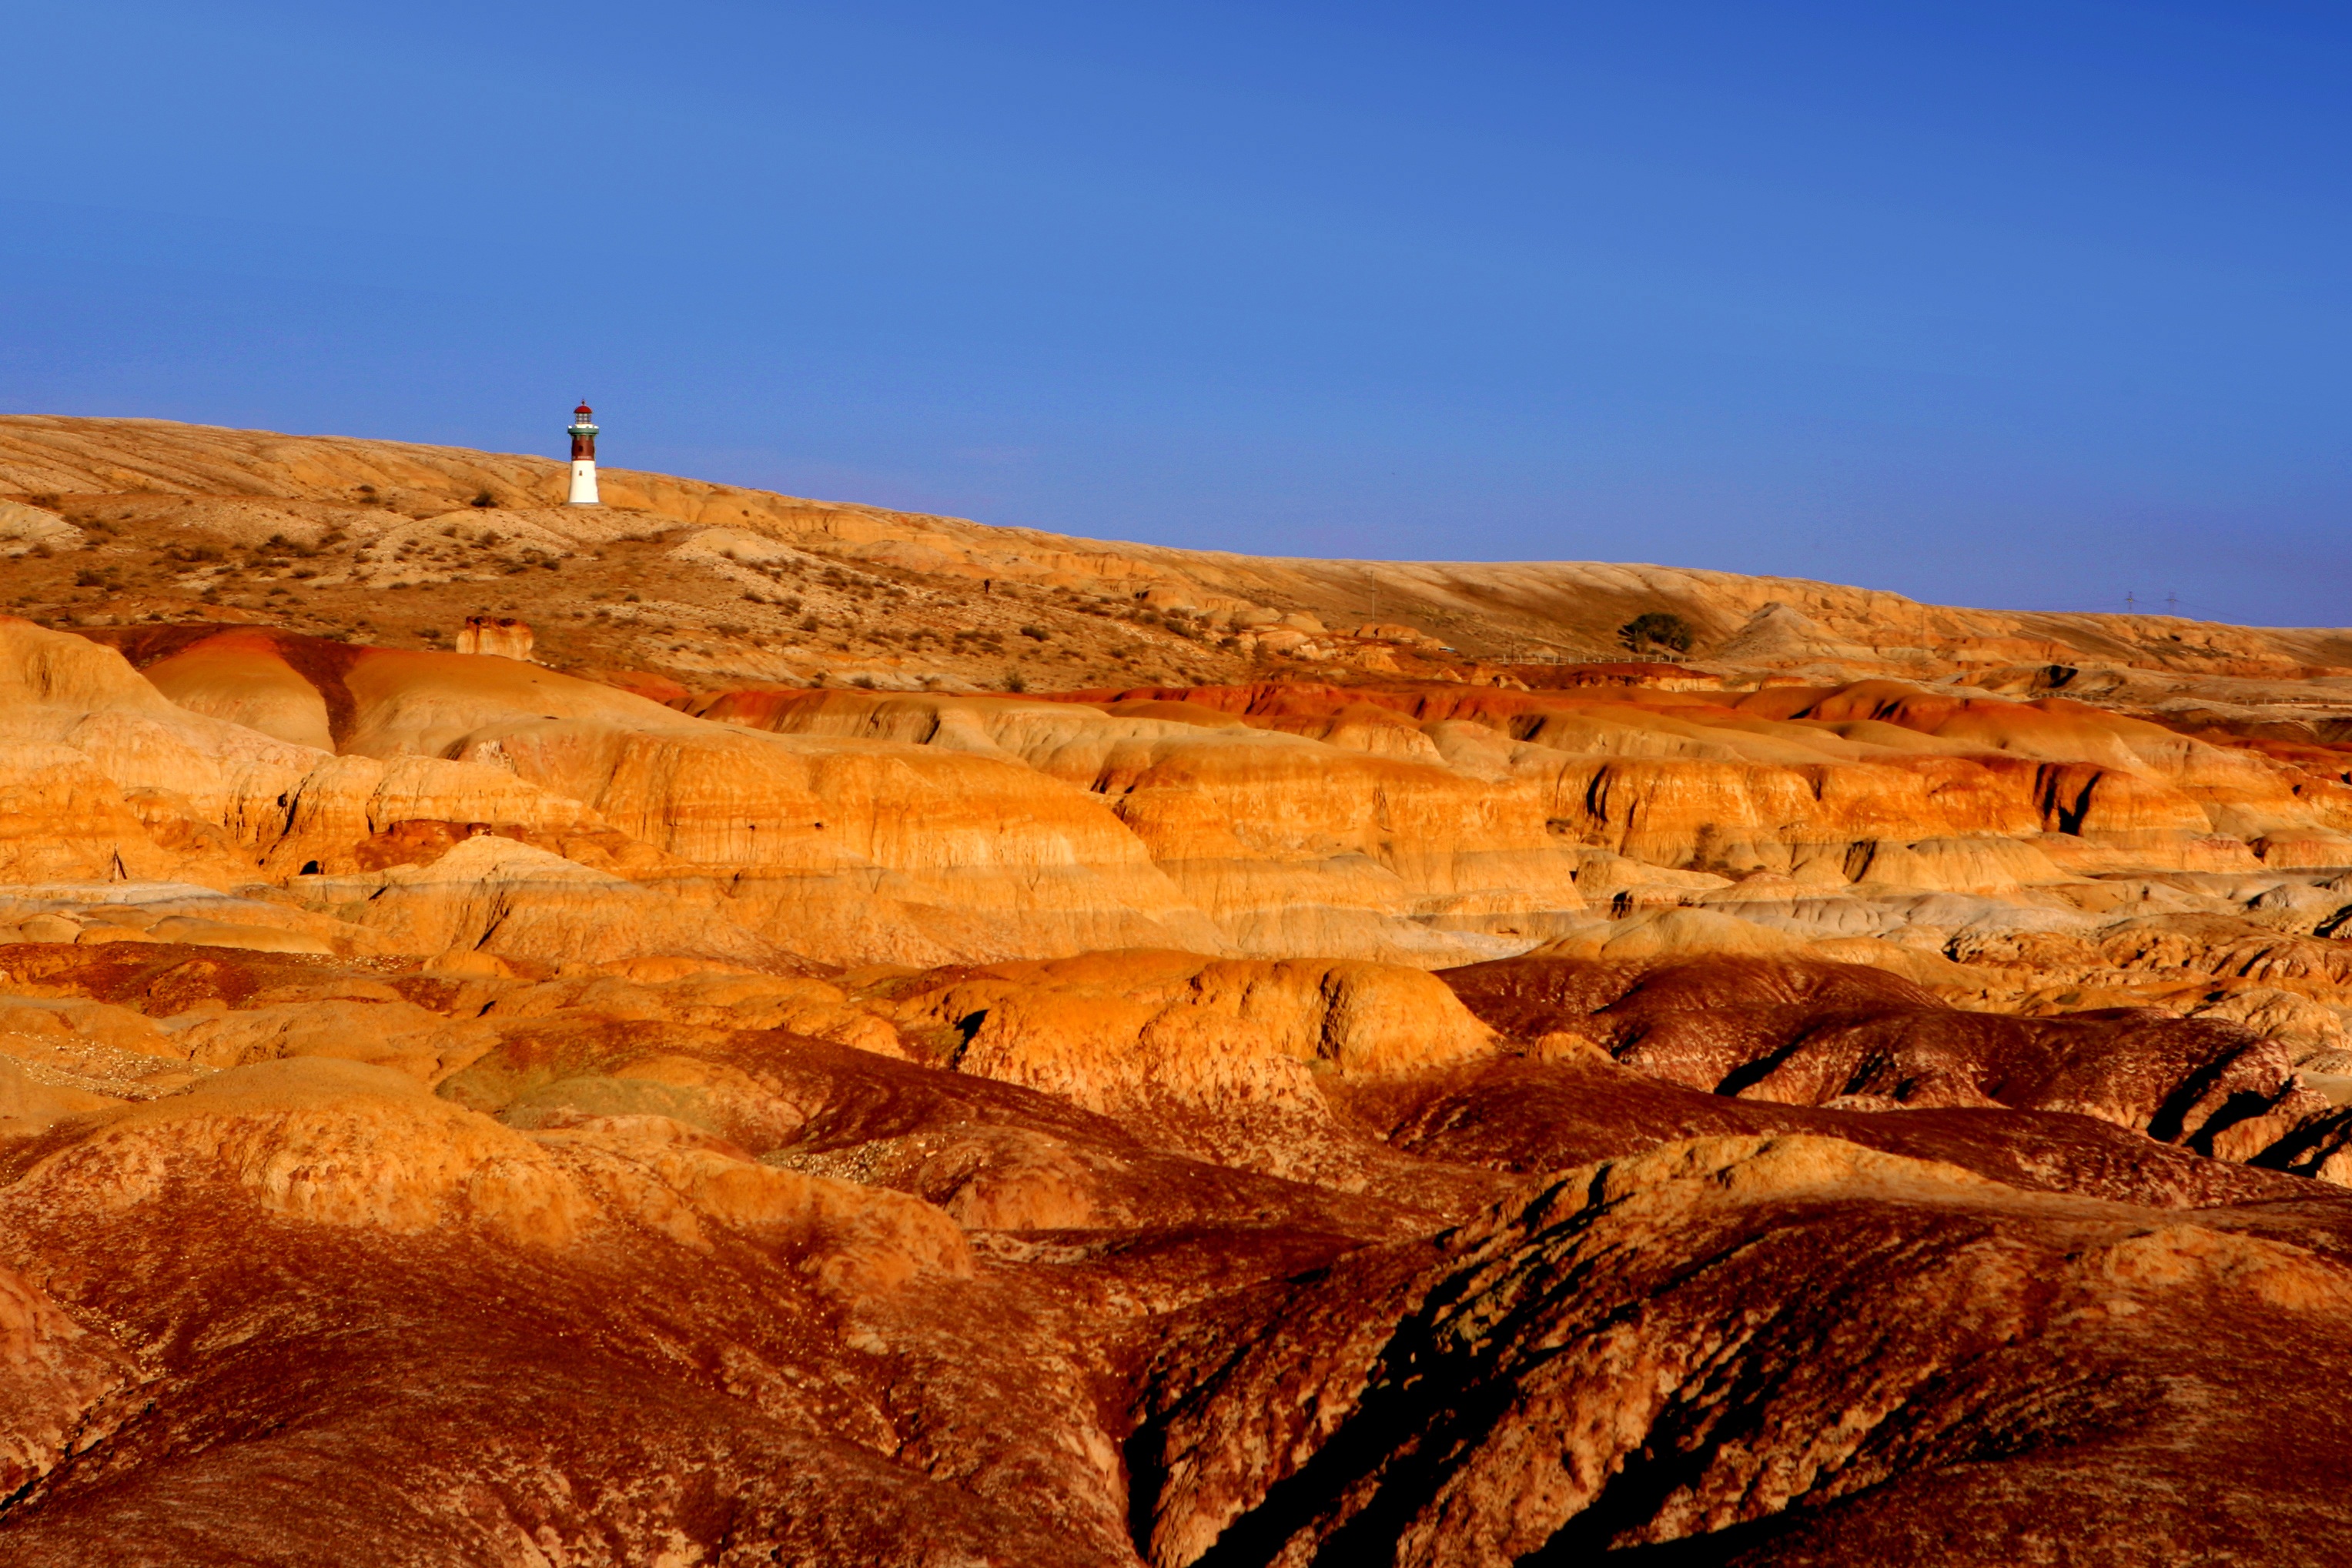
landscape, rock, wilderness, mountain, lighthouse, desert, view, valley, formation, cliff, arch, orange, park, canyon, colorful, terrain, red rock, geology, earth, badlands, plateau, china, strong, province, wadi, butte, landforms, the scenery, zhangye, landform, danxia, danxia landform, yadan, gansu province, nature pattern, natural environment, geographical feature, aeolian landform